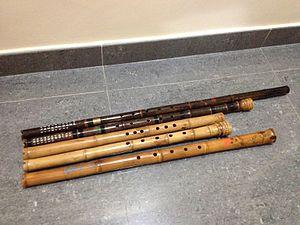
Qinxiao (琴簫/琴簫) et dongxiao (洞簫/洞簫). 中文（繁體）‎: 琴簫與洞簫 中文（简体）‎: 琴箫与洞箫
La xiao est une flûte chinoise en bambou à encoche. Elle serait l'ancêtre du shakuhachi japonais. Cette flûte fut autrefois appelée shùdí. Le nom xiāo dans les temps anciens était également utilisé pour la désignation de la flûte traversière de bambou appelée aujourd'hui dizi.
Le 'duanxiao' court est un instrument de musique à frappe verticale dont la forme est similaire à celle du danso coréen : 단소, hanja : 短簫, une flûte de bambou courte coréenne. En anglais le mot duanxiao se traduit par "single sweep". L'instrument est très populaire dans la préfecture autonome coréenne de Yanbian dans la province de Jilin.